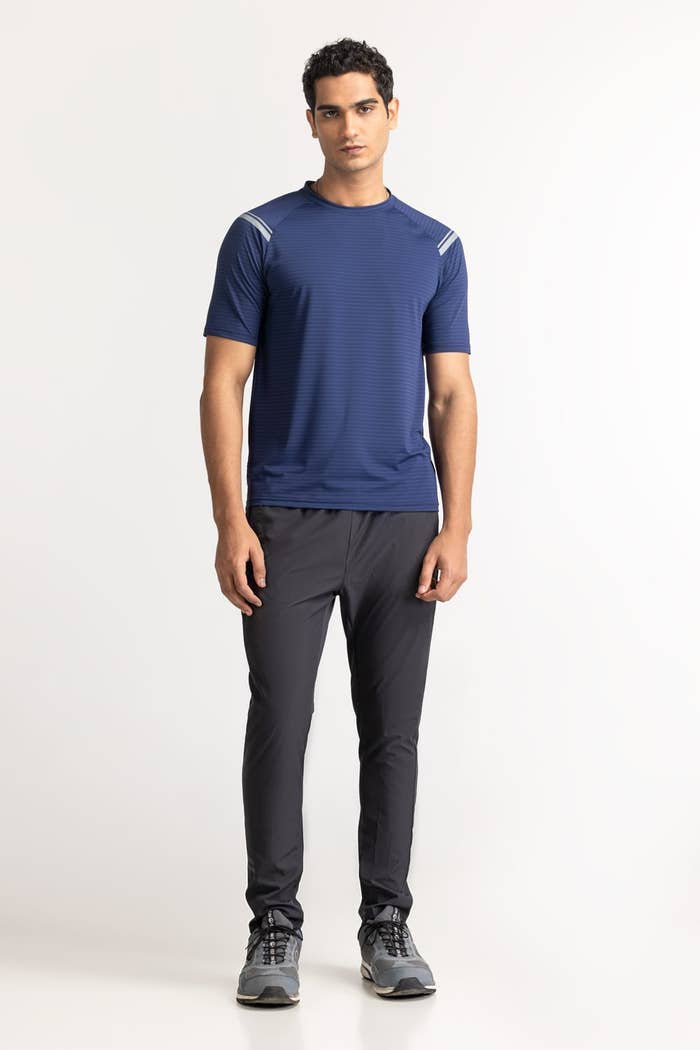
navy blue slim fit performance t tee